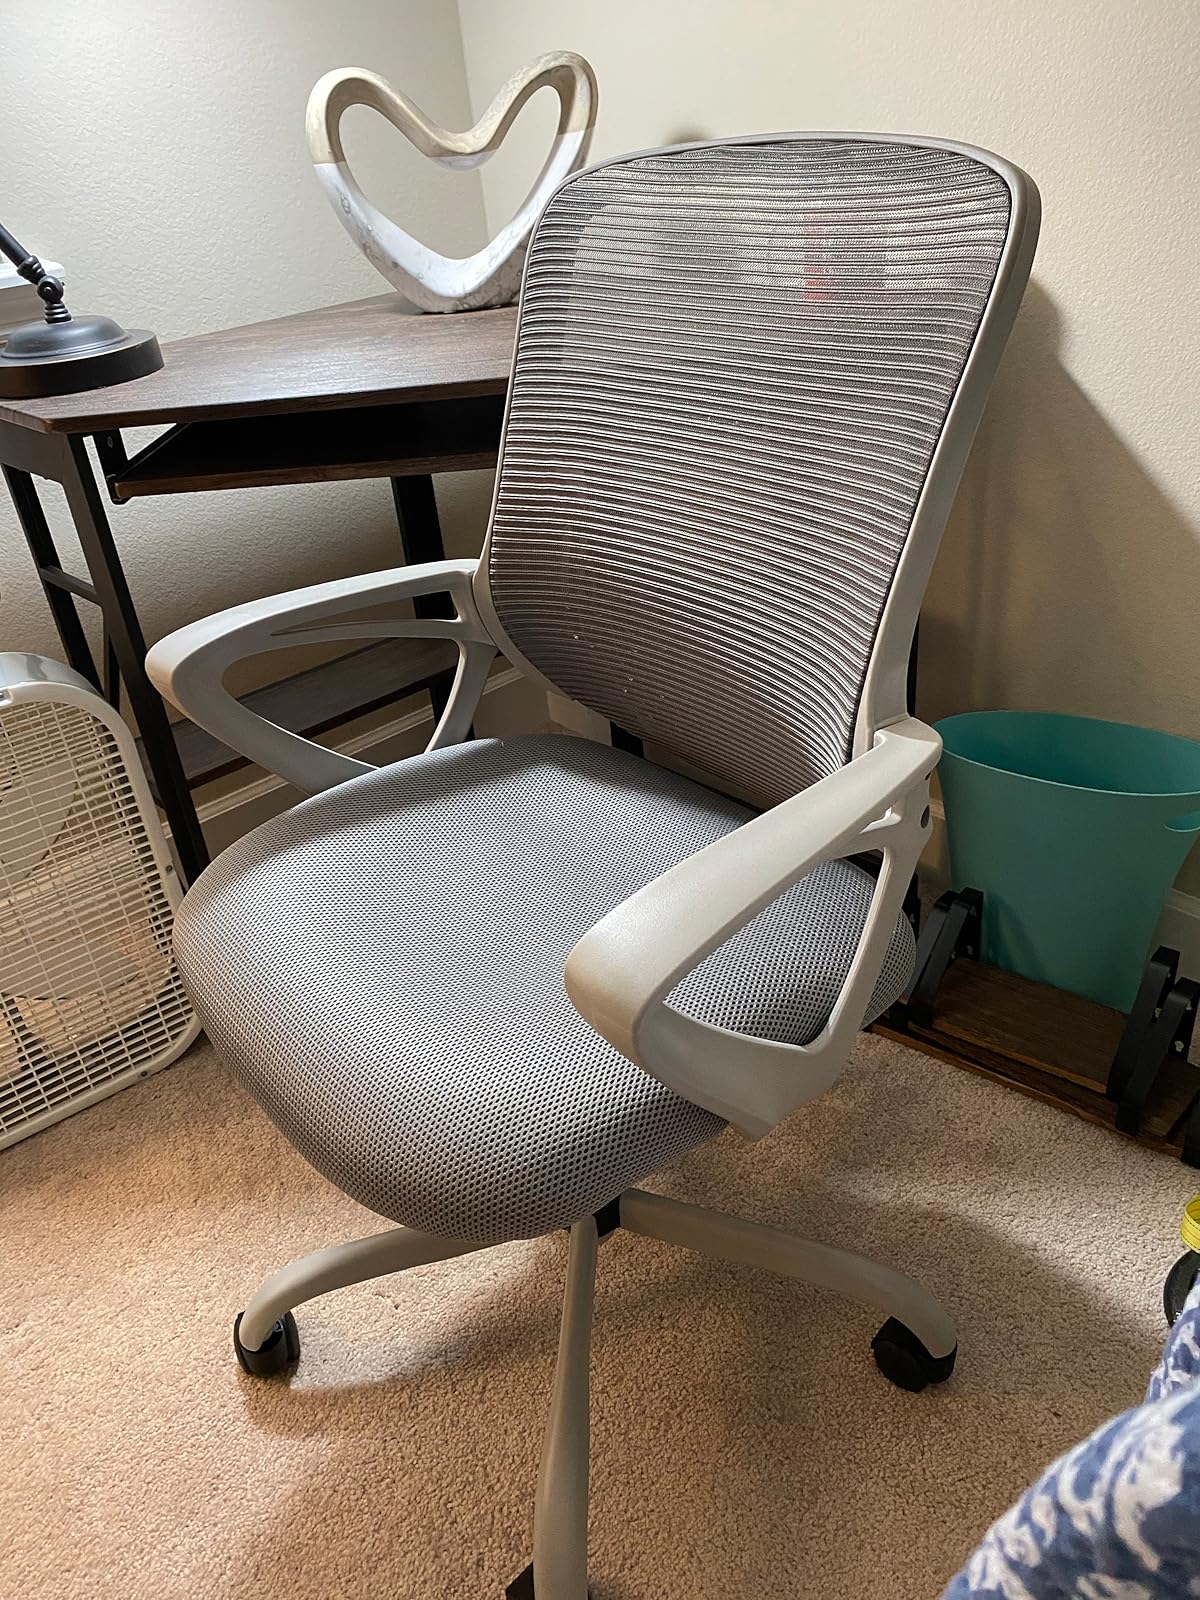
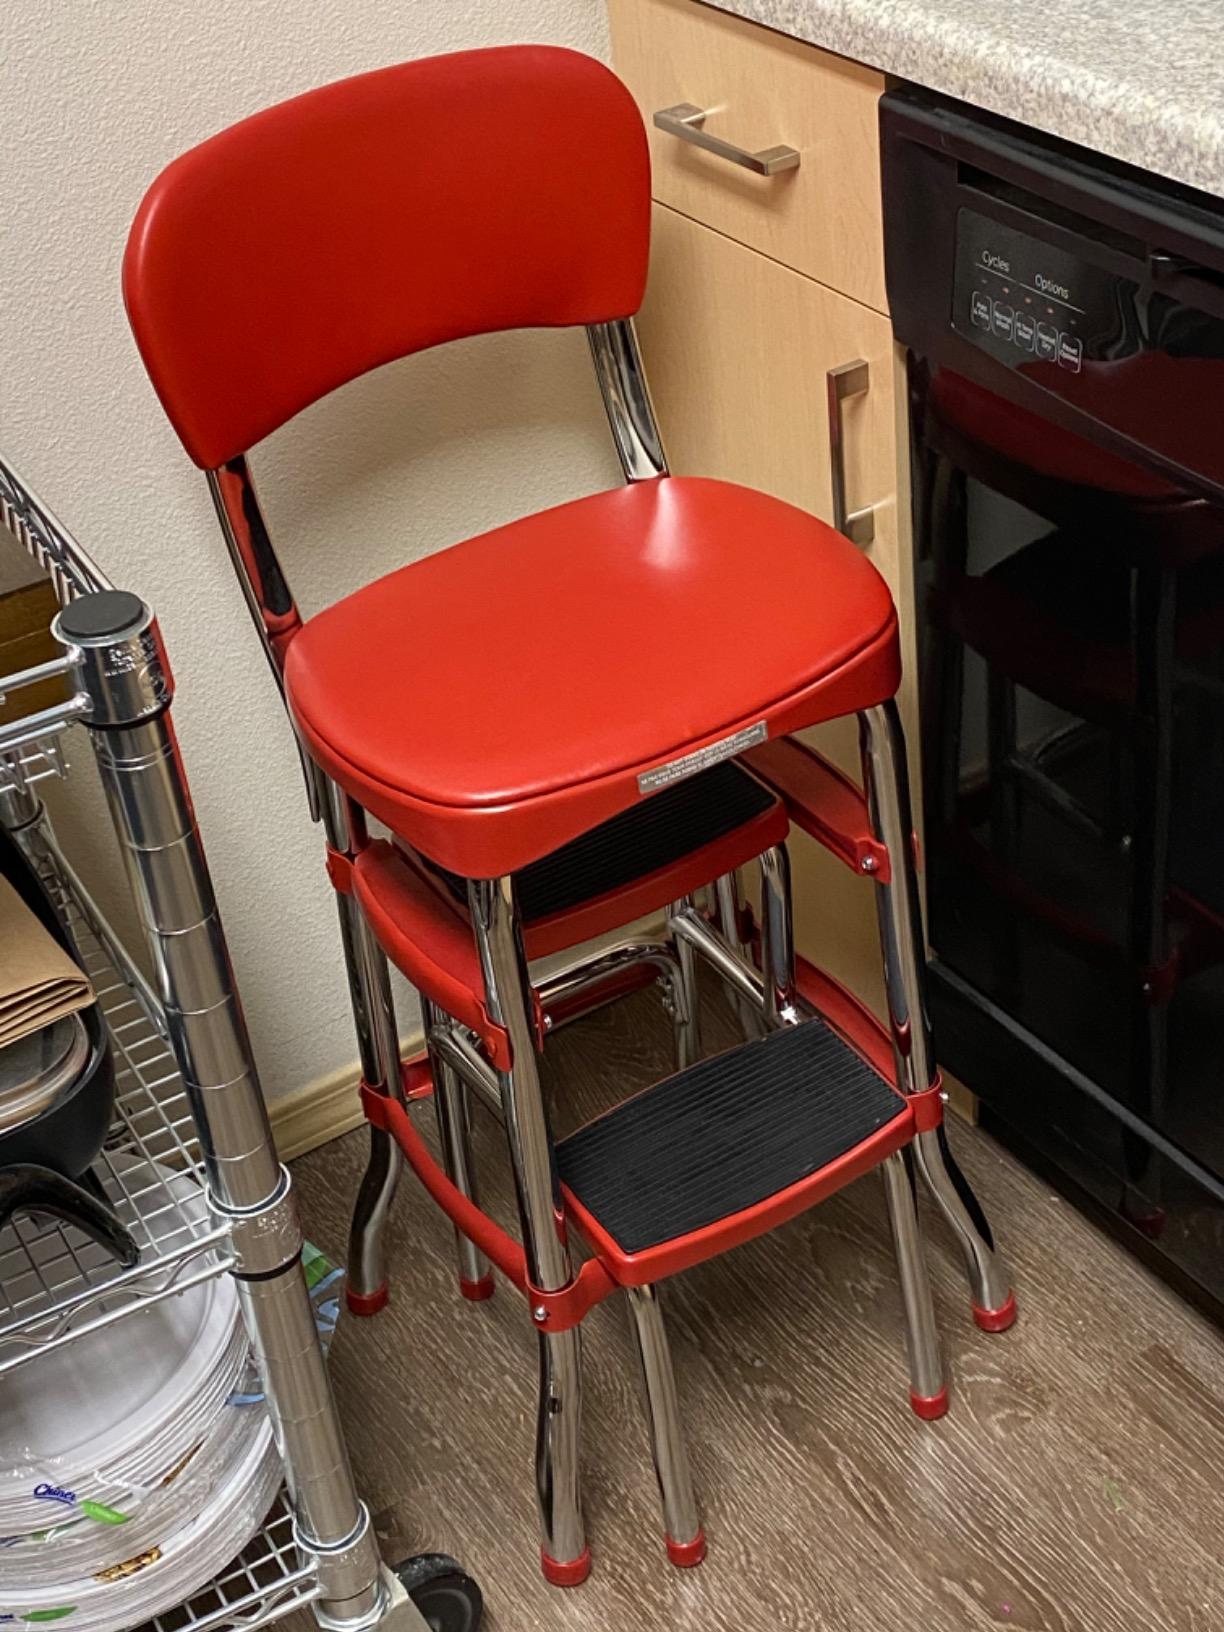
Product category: items_chair
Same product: no